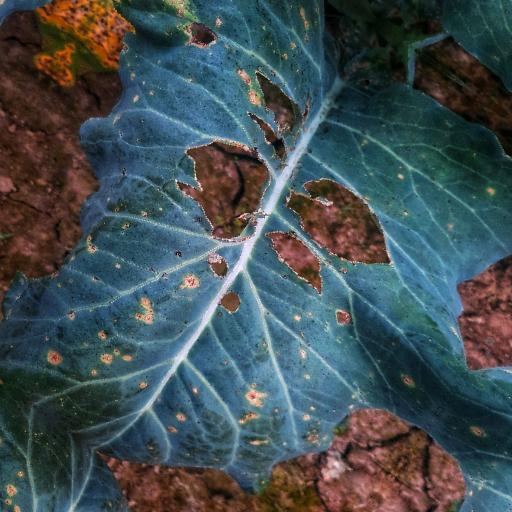
Label: Black Rot